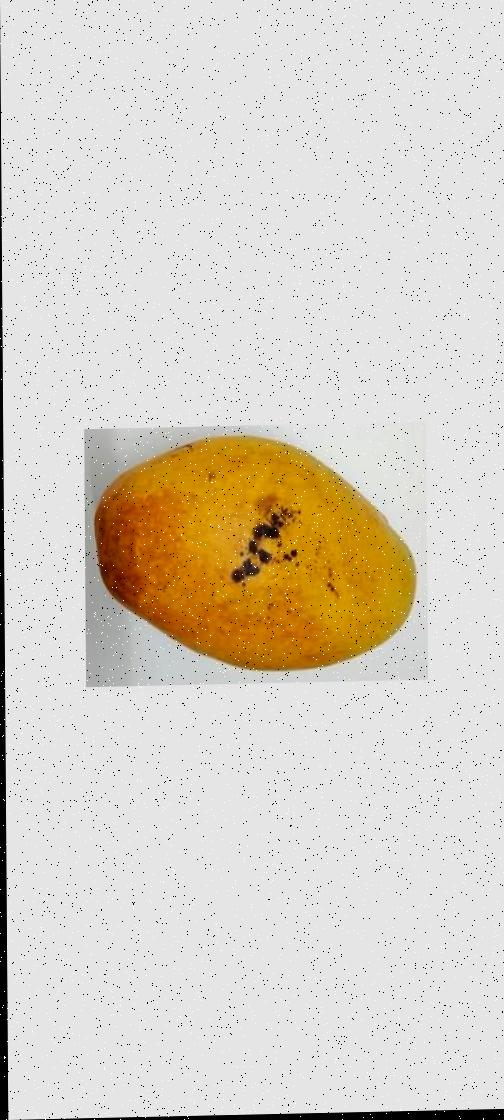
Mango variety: Bari-11